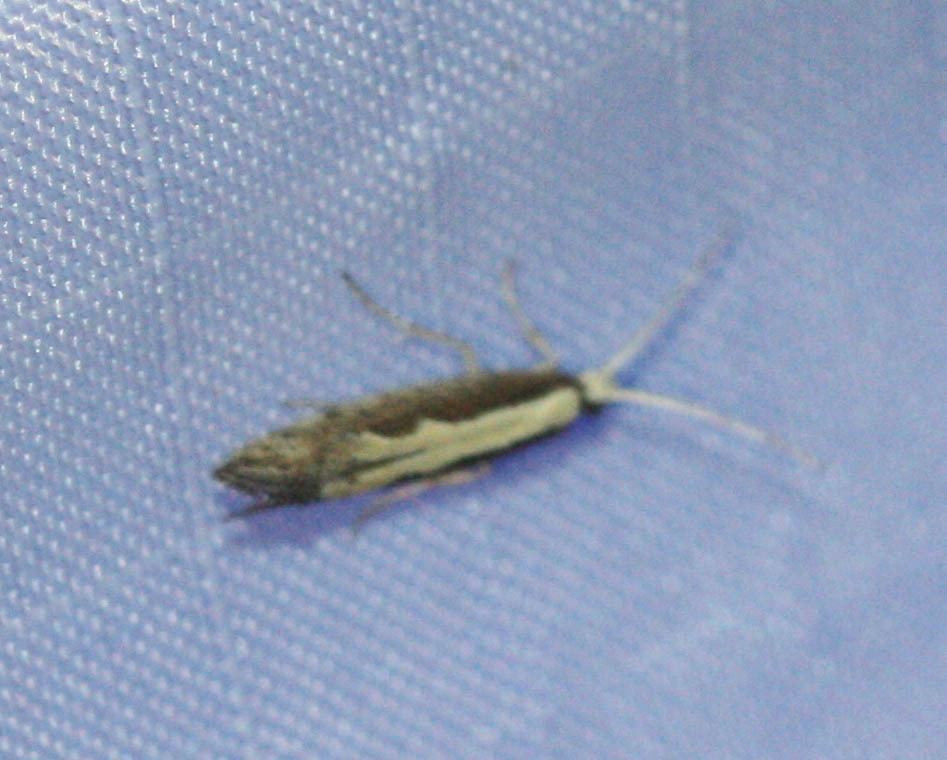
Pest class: diamondback_moth